Sarathi (name of Krishna)

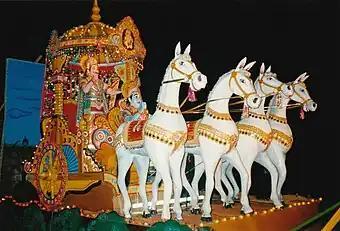
Krishna as the charioteer of Arjuna in a procession at Varkala, Kerala.

Sarathi (also anglicised as Sarathy) is an epithet of the Hindu deity Krishna used in the epic "Mahabharata". It is also a common personal name in South India, mostly associated with Tamil Brahmins.